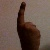
The image shows a hand gesture representing the number 1 in Indian Sign Language.